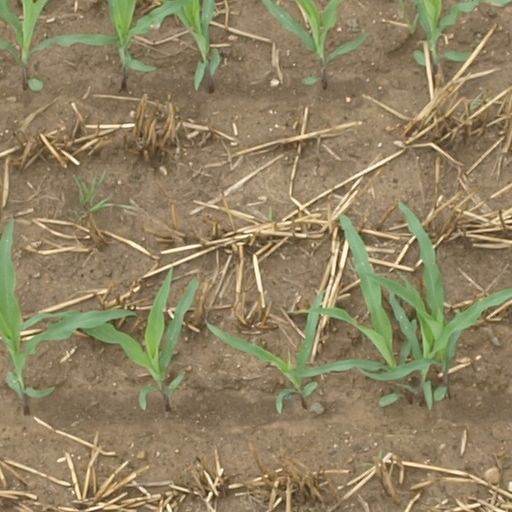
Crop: maize; corn